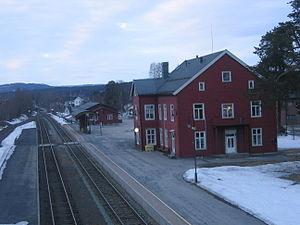
La gare de Rena est une station de la ligne de Røros. Elle se trouve dans le hameau de Rena qui fait partie de la commune d'Åmot, à 32 kilomètres au nord d'Elverum et à 56 kilomètres au sud de Koppang.